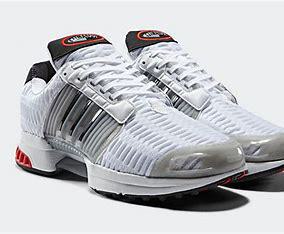
Brand: adidas
Model: Climacool